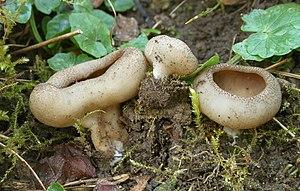
Aucune garantie d'exactitude ne peut être offerte par la liste contenue dans cet article.